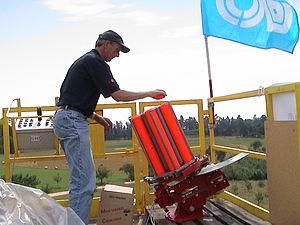
Le ball-trap ou balltrap ou tir aux clays, parfois appelé « tir aux pigeons d'argile », est un exercice d'adresse, d'entraînement à la chasse ou pratiqué comme activité sportive, consistant à abattre au fusil des plateaux constitués d'un mélange de brai de pétrole et d'un filler calcaire projetés en l'air.